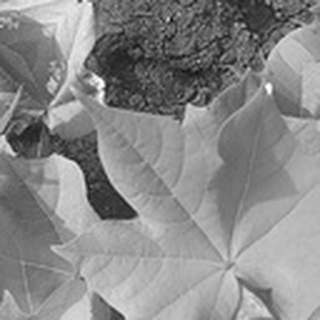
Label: healthy_cotton